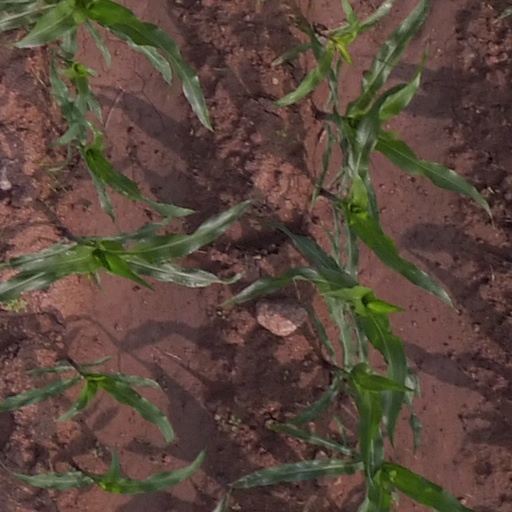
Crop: maize; corn